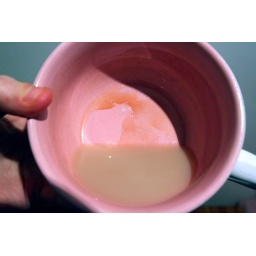
cow in a mug